There's a Demon Lord on the Floor

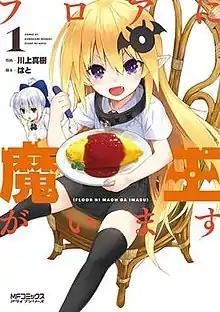
The cover of the first volume

is a Japanese manga series written by Hato and illustrated by Masaki Kawakami. It has been serialized in Media Factory's "Monthly Comic Alive" magazine since December 2014. The series is licensed and published in North America by Seven Seas Entertainment.